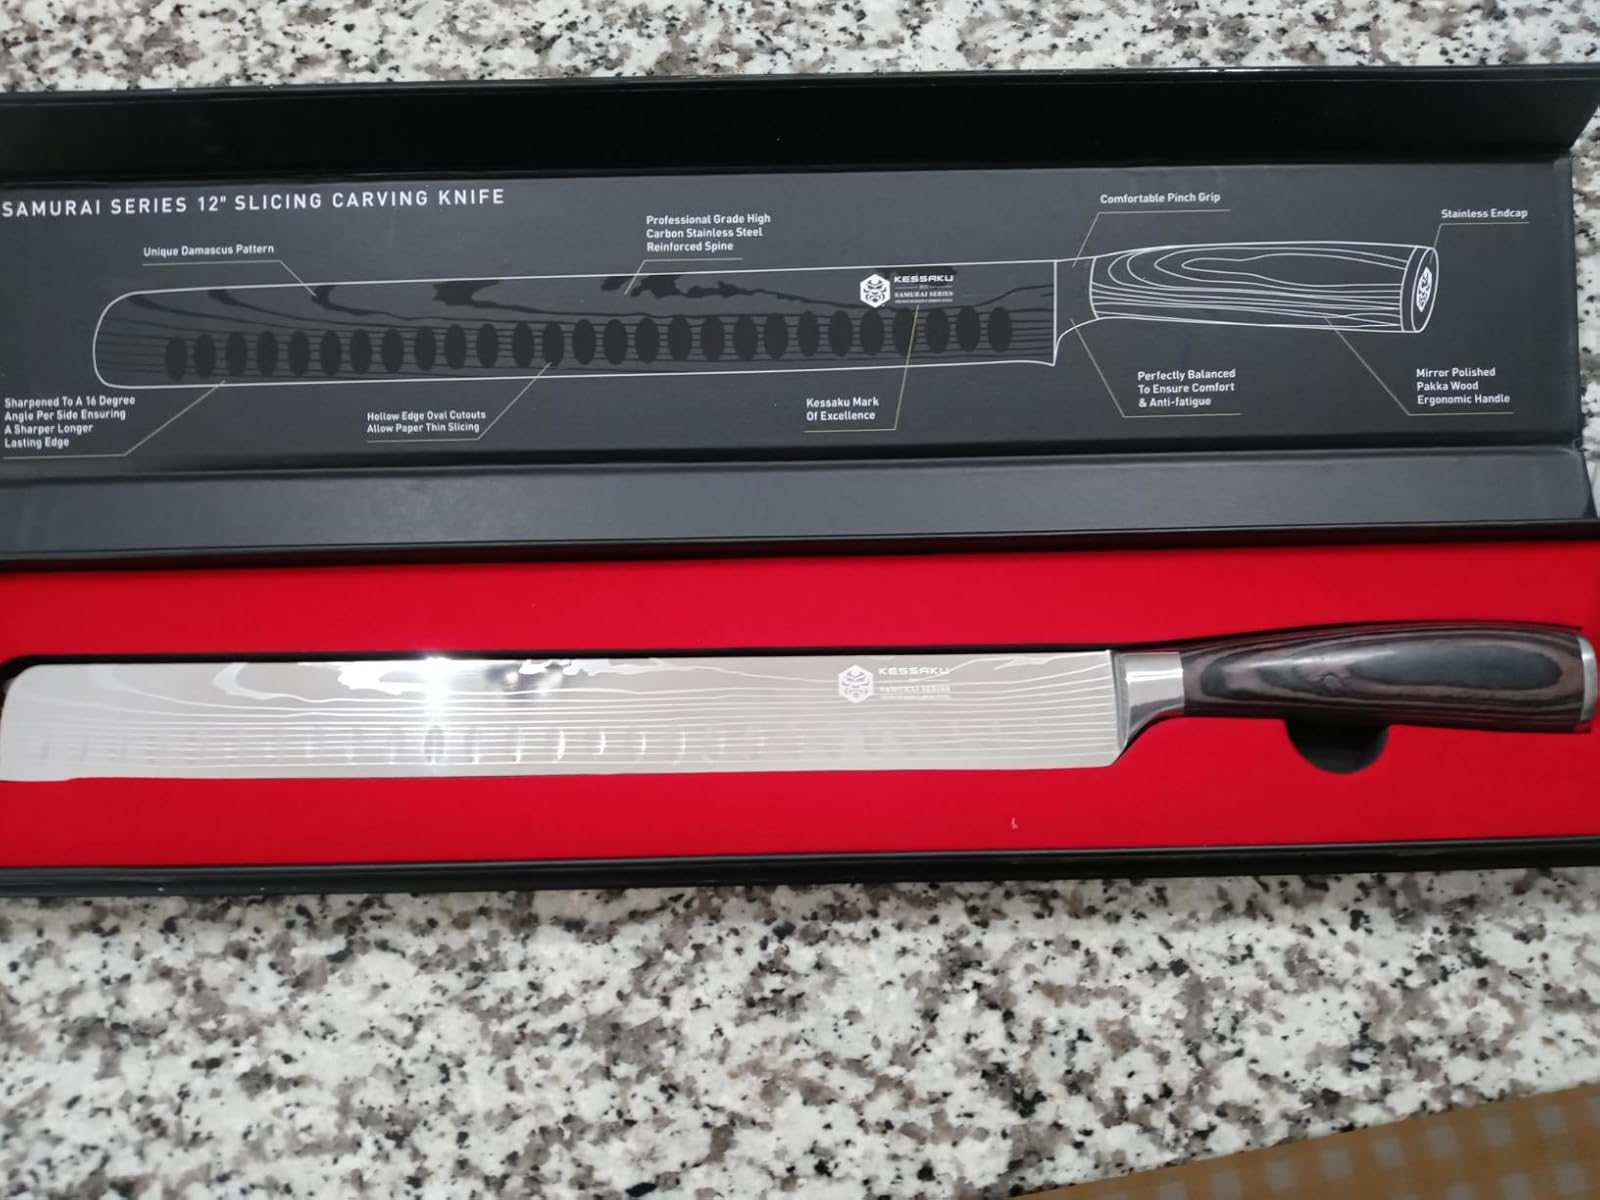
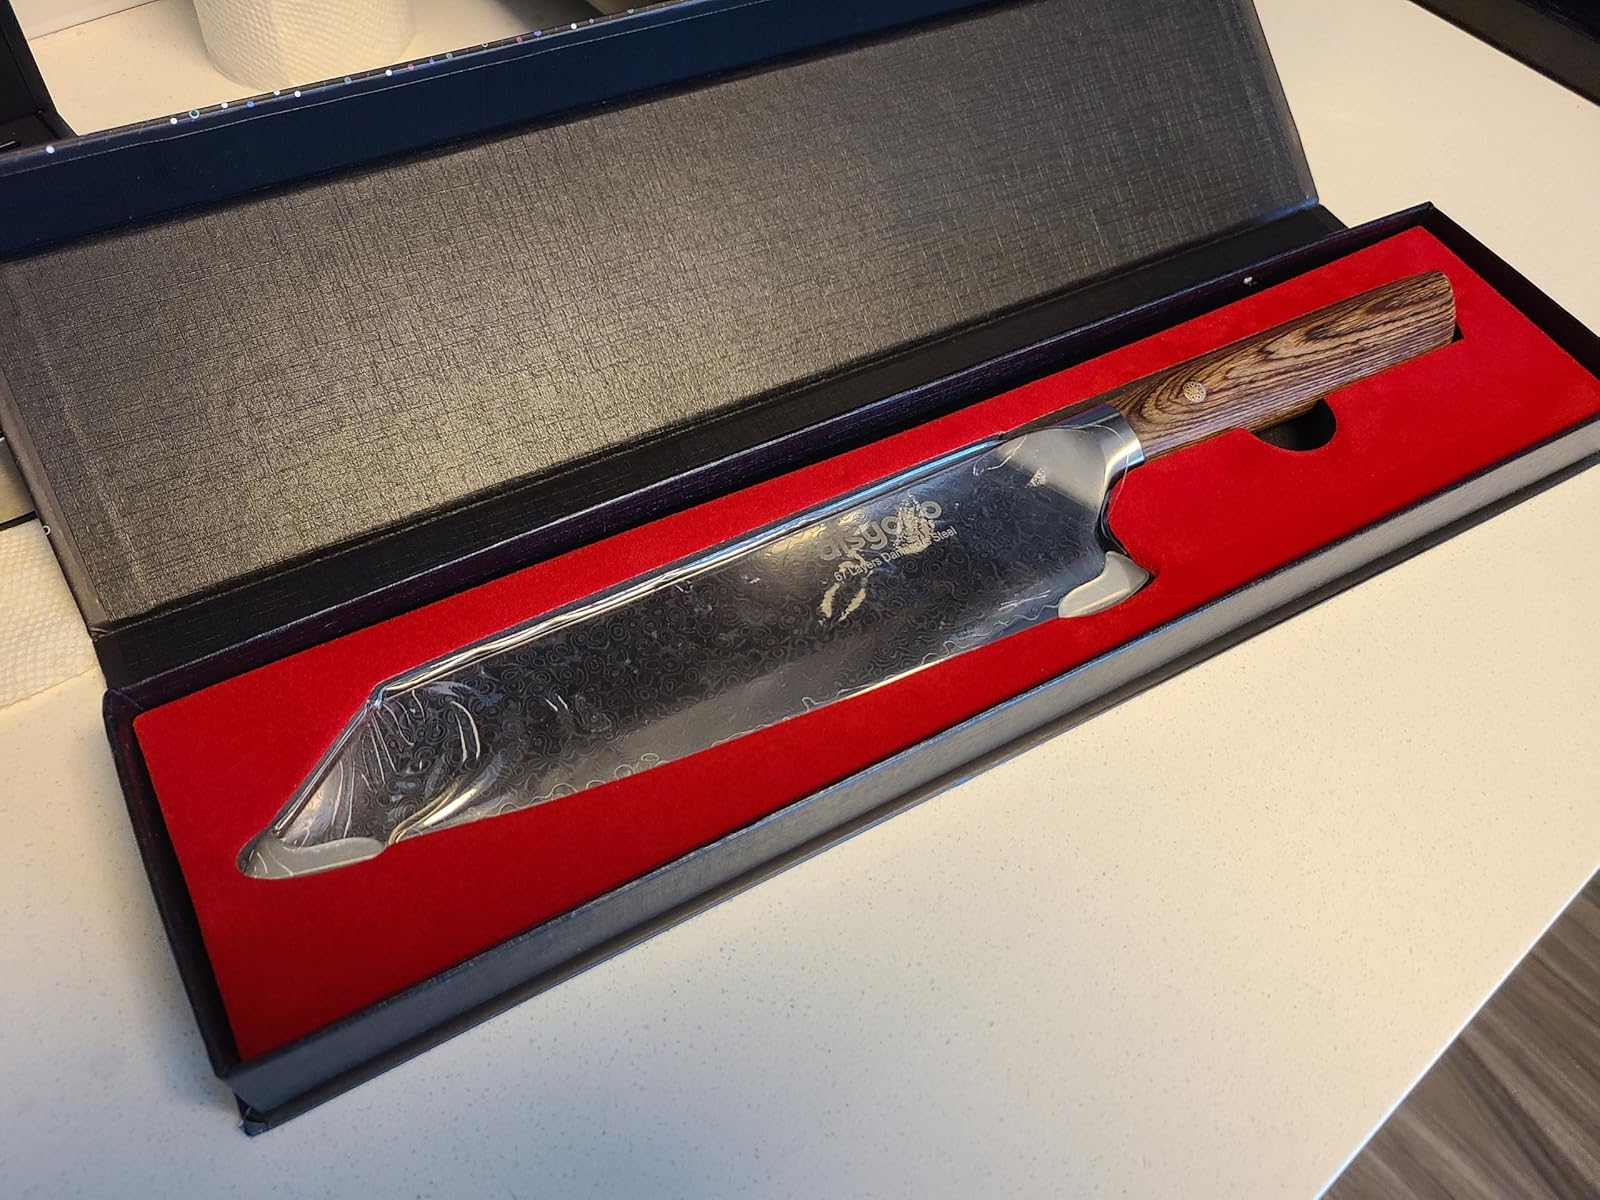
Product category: items_knife
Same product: no